Bradley Tusk

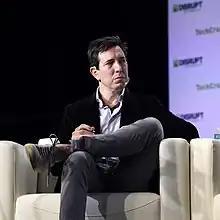
Tusk in 2019

Bradley Tusk (born October 3, 1973) is an American businessman, venture capitalist, political strategist, and writer. He is the founder and CEO of Tusk Ventures, a venture capital fund focused on investing in early-stage startups in regulated industries. His foundation Tusk Philanthropies focuses on mobile voting and anti-hunger policy campaigns in the United States. He is also the former chairman of IG Acquisition Corp. Tusk is a columnist for Fast Company, and is the author of "The Fixer: My Adventures Saving Startups from Death by Politics."